Nanahuatzin

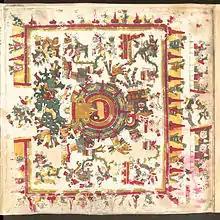
Codex Borgia page 43 depicts a Sun god with the bumpy skin of "Nanahuatzin" and the canine snout of Xolotl. Beneath this sun-bearing "Xolotl/Nanahuatzin" lies the source of maize-a nude corn goddess who has star symbols on her body.

A close relationship between Xolotl and Nanahuatzin exists. Xolotl is probably identical with Nanahuatl.